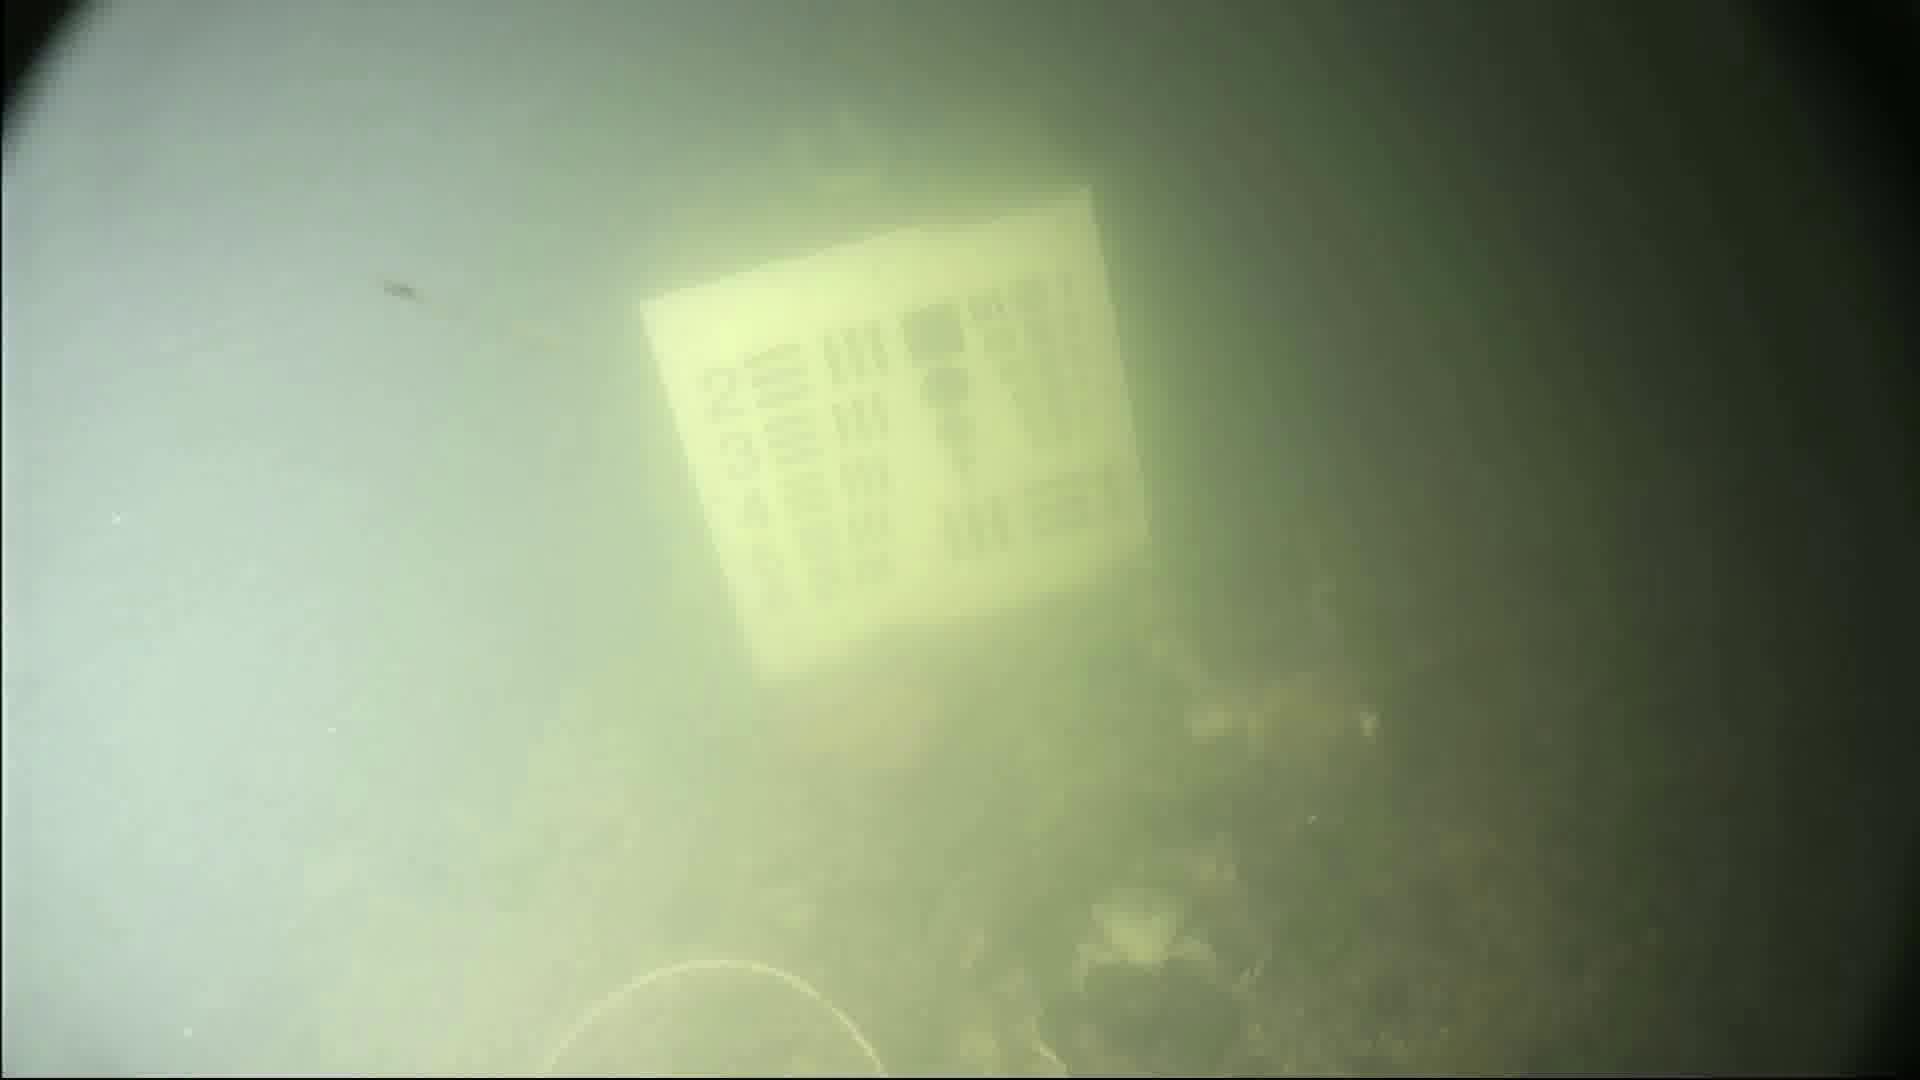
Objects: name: crab